Pavalakodi (1949 film)

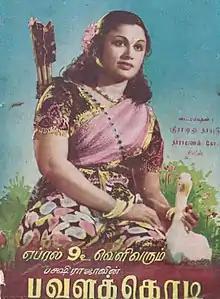
Theatrical release poster

Pavalakodi is a 1949 Indian Tamil-language film produced and directed by S. M. Sriramulu Naidu. It revolves around the turn of events between lord Rama and Karna and declare war over each other.